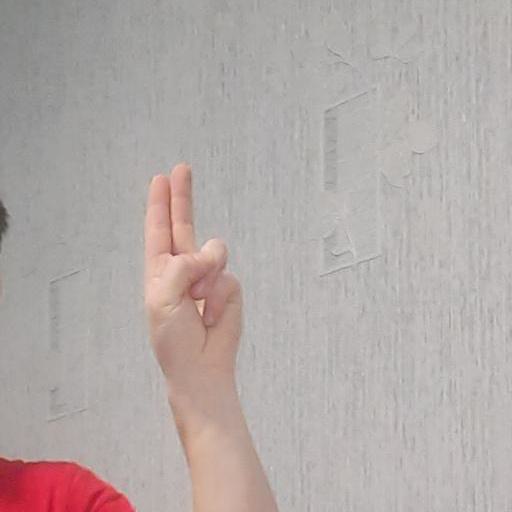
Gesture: two_up